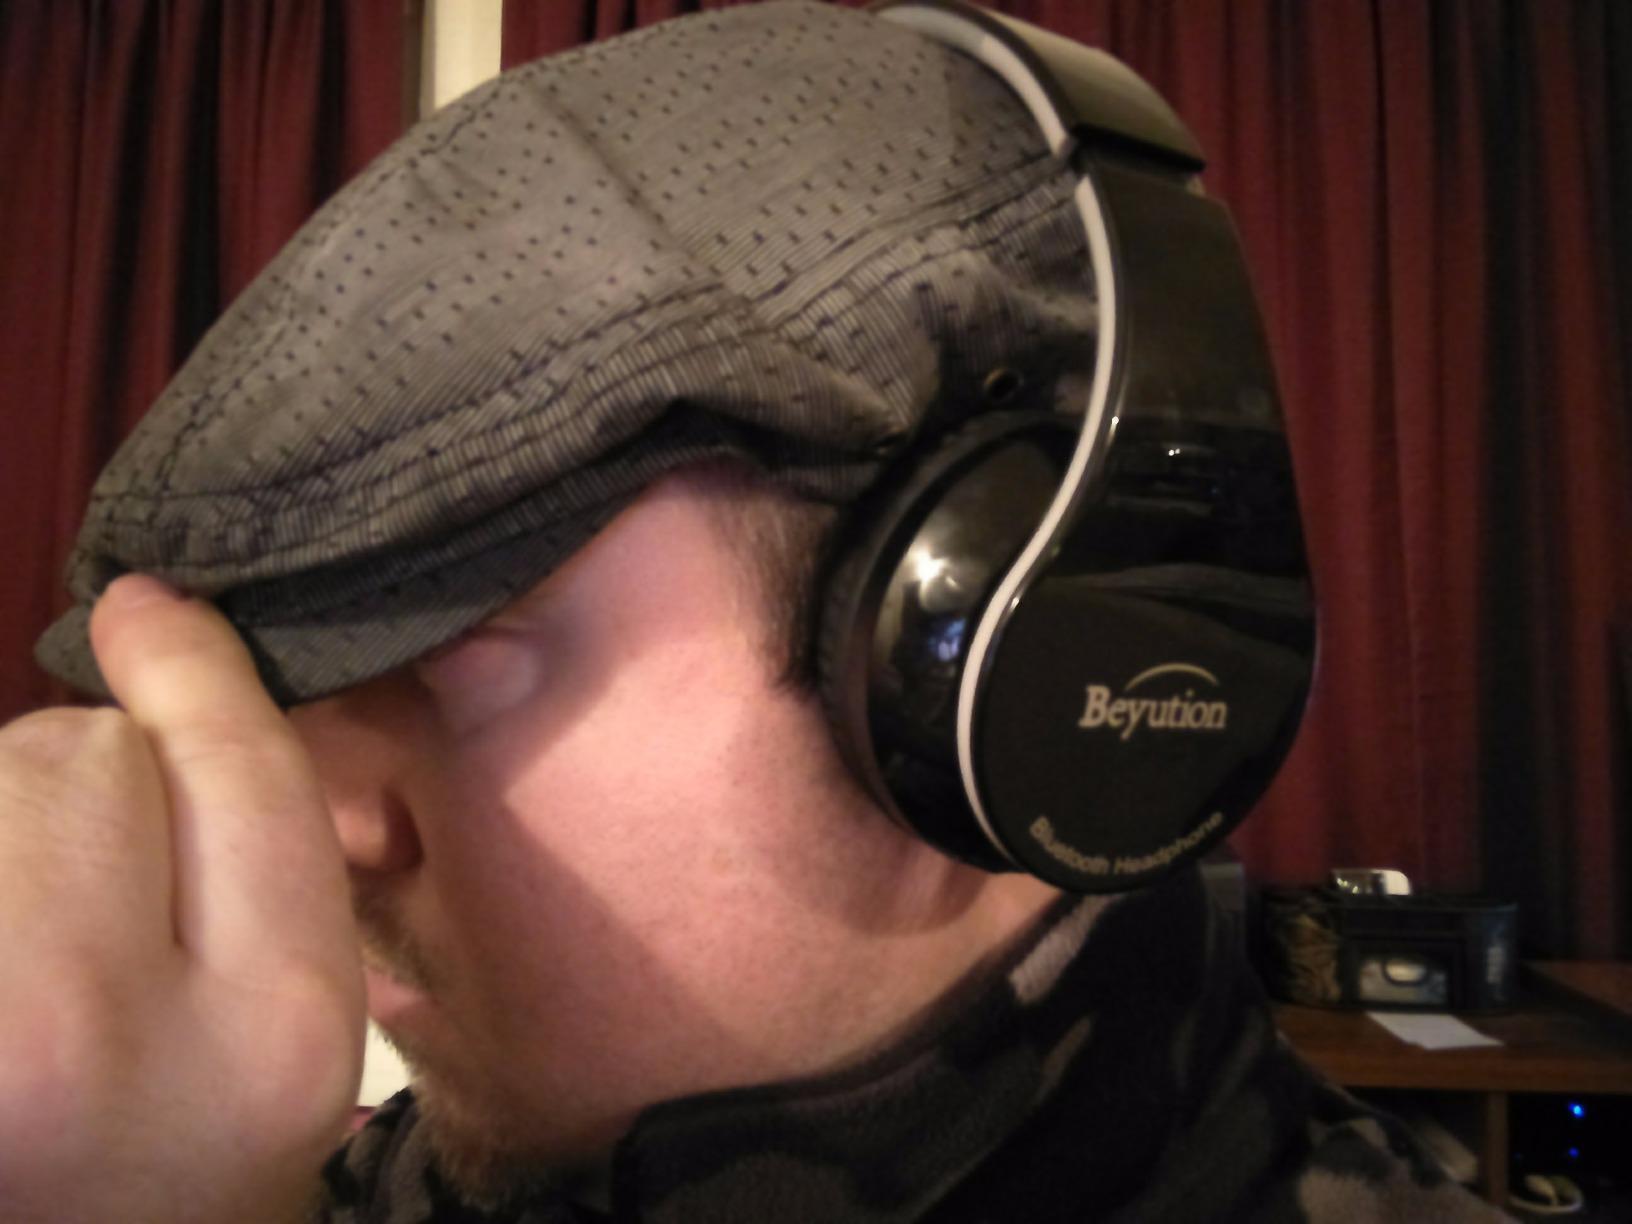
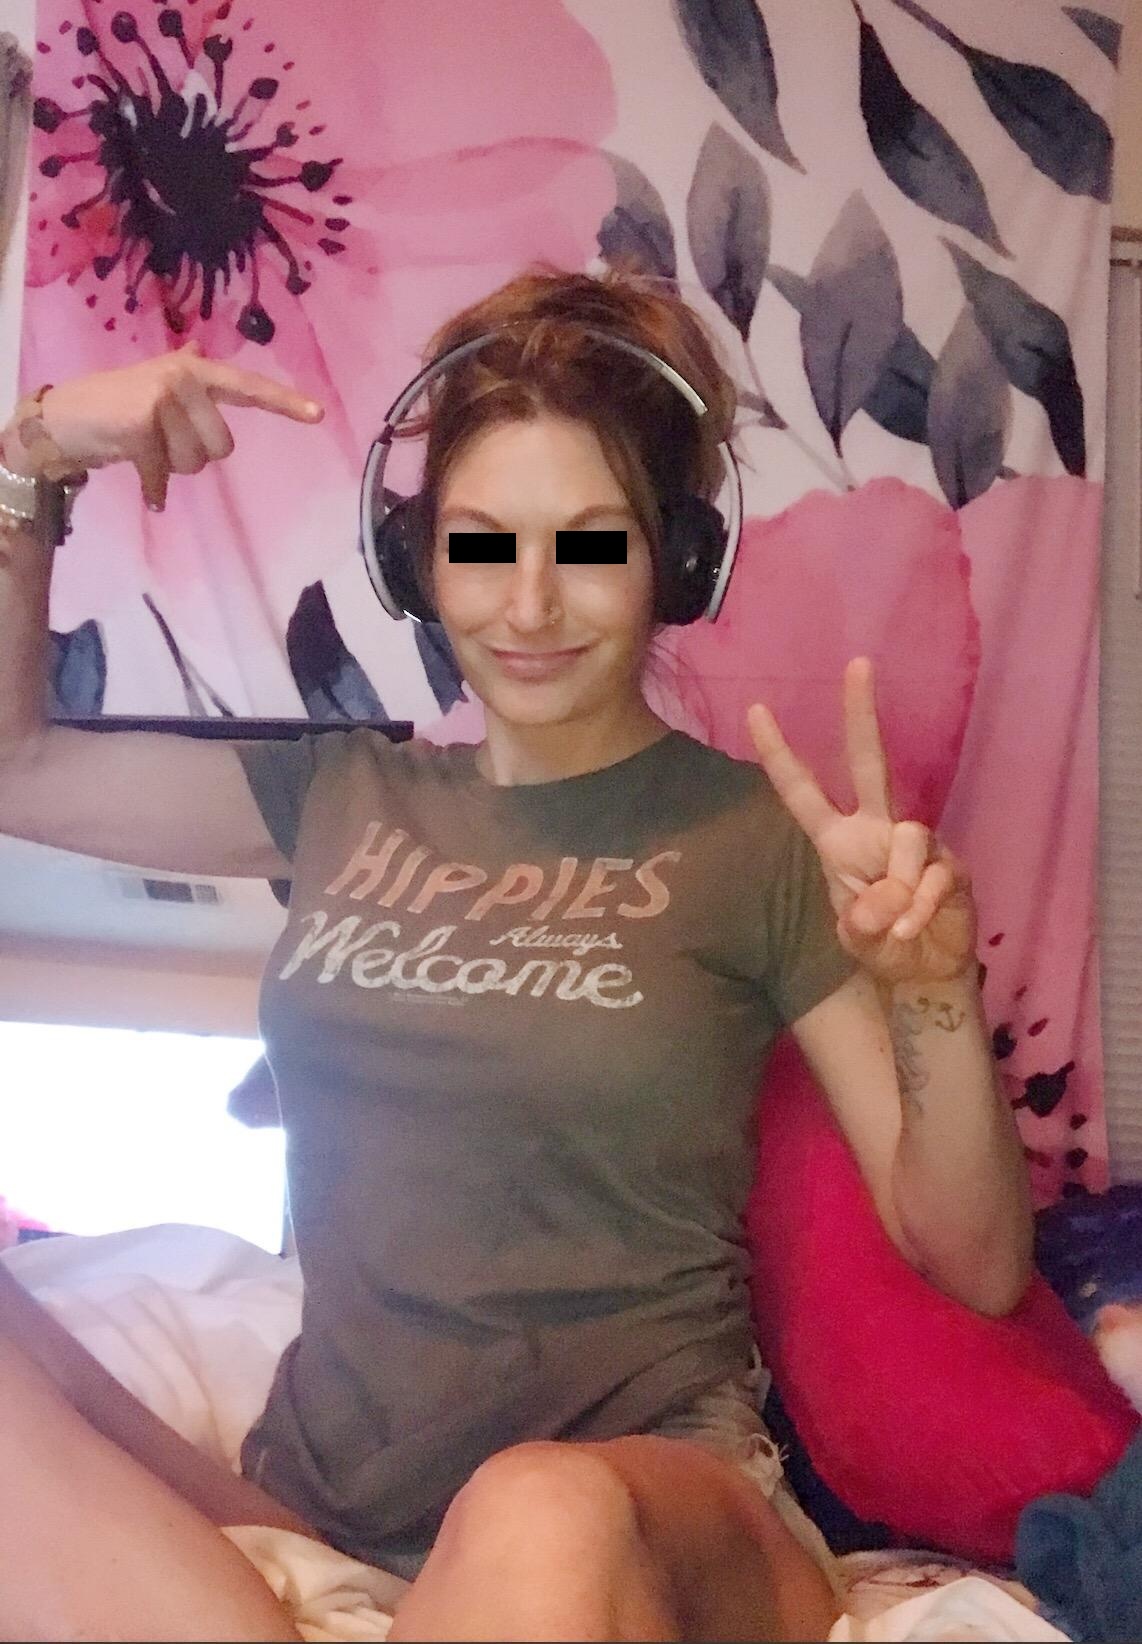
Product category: headphones
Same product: yes